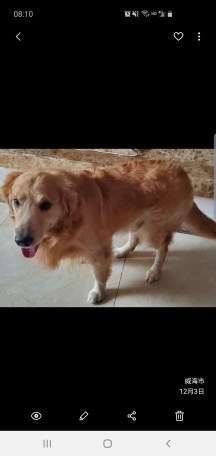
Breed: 5355-n000126-golden_retriever